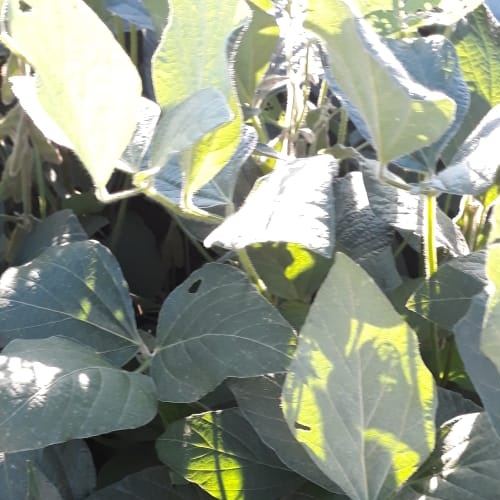
Label: Diabrotica_speciosa